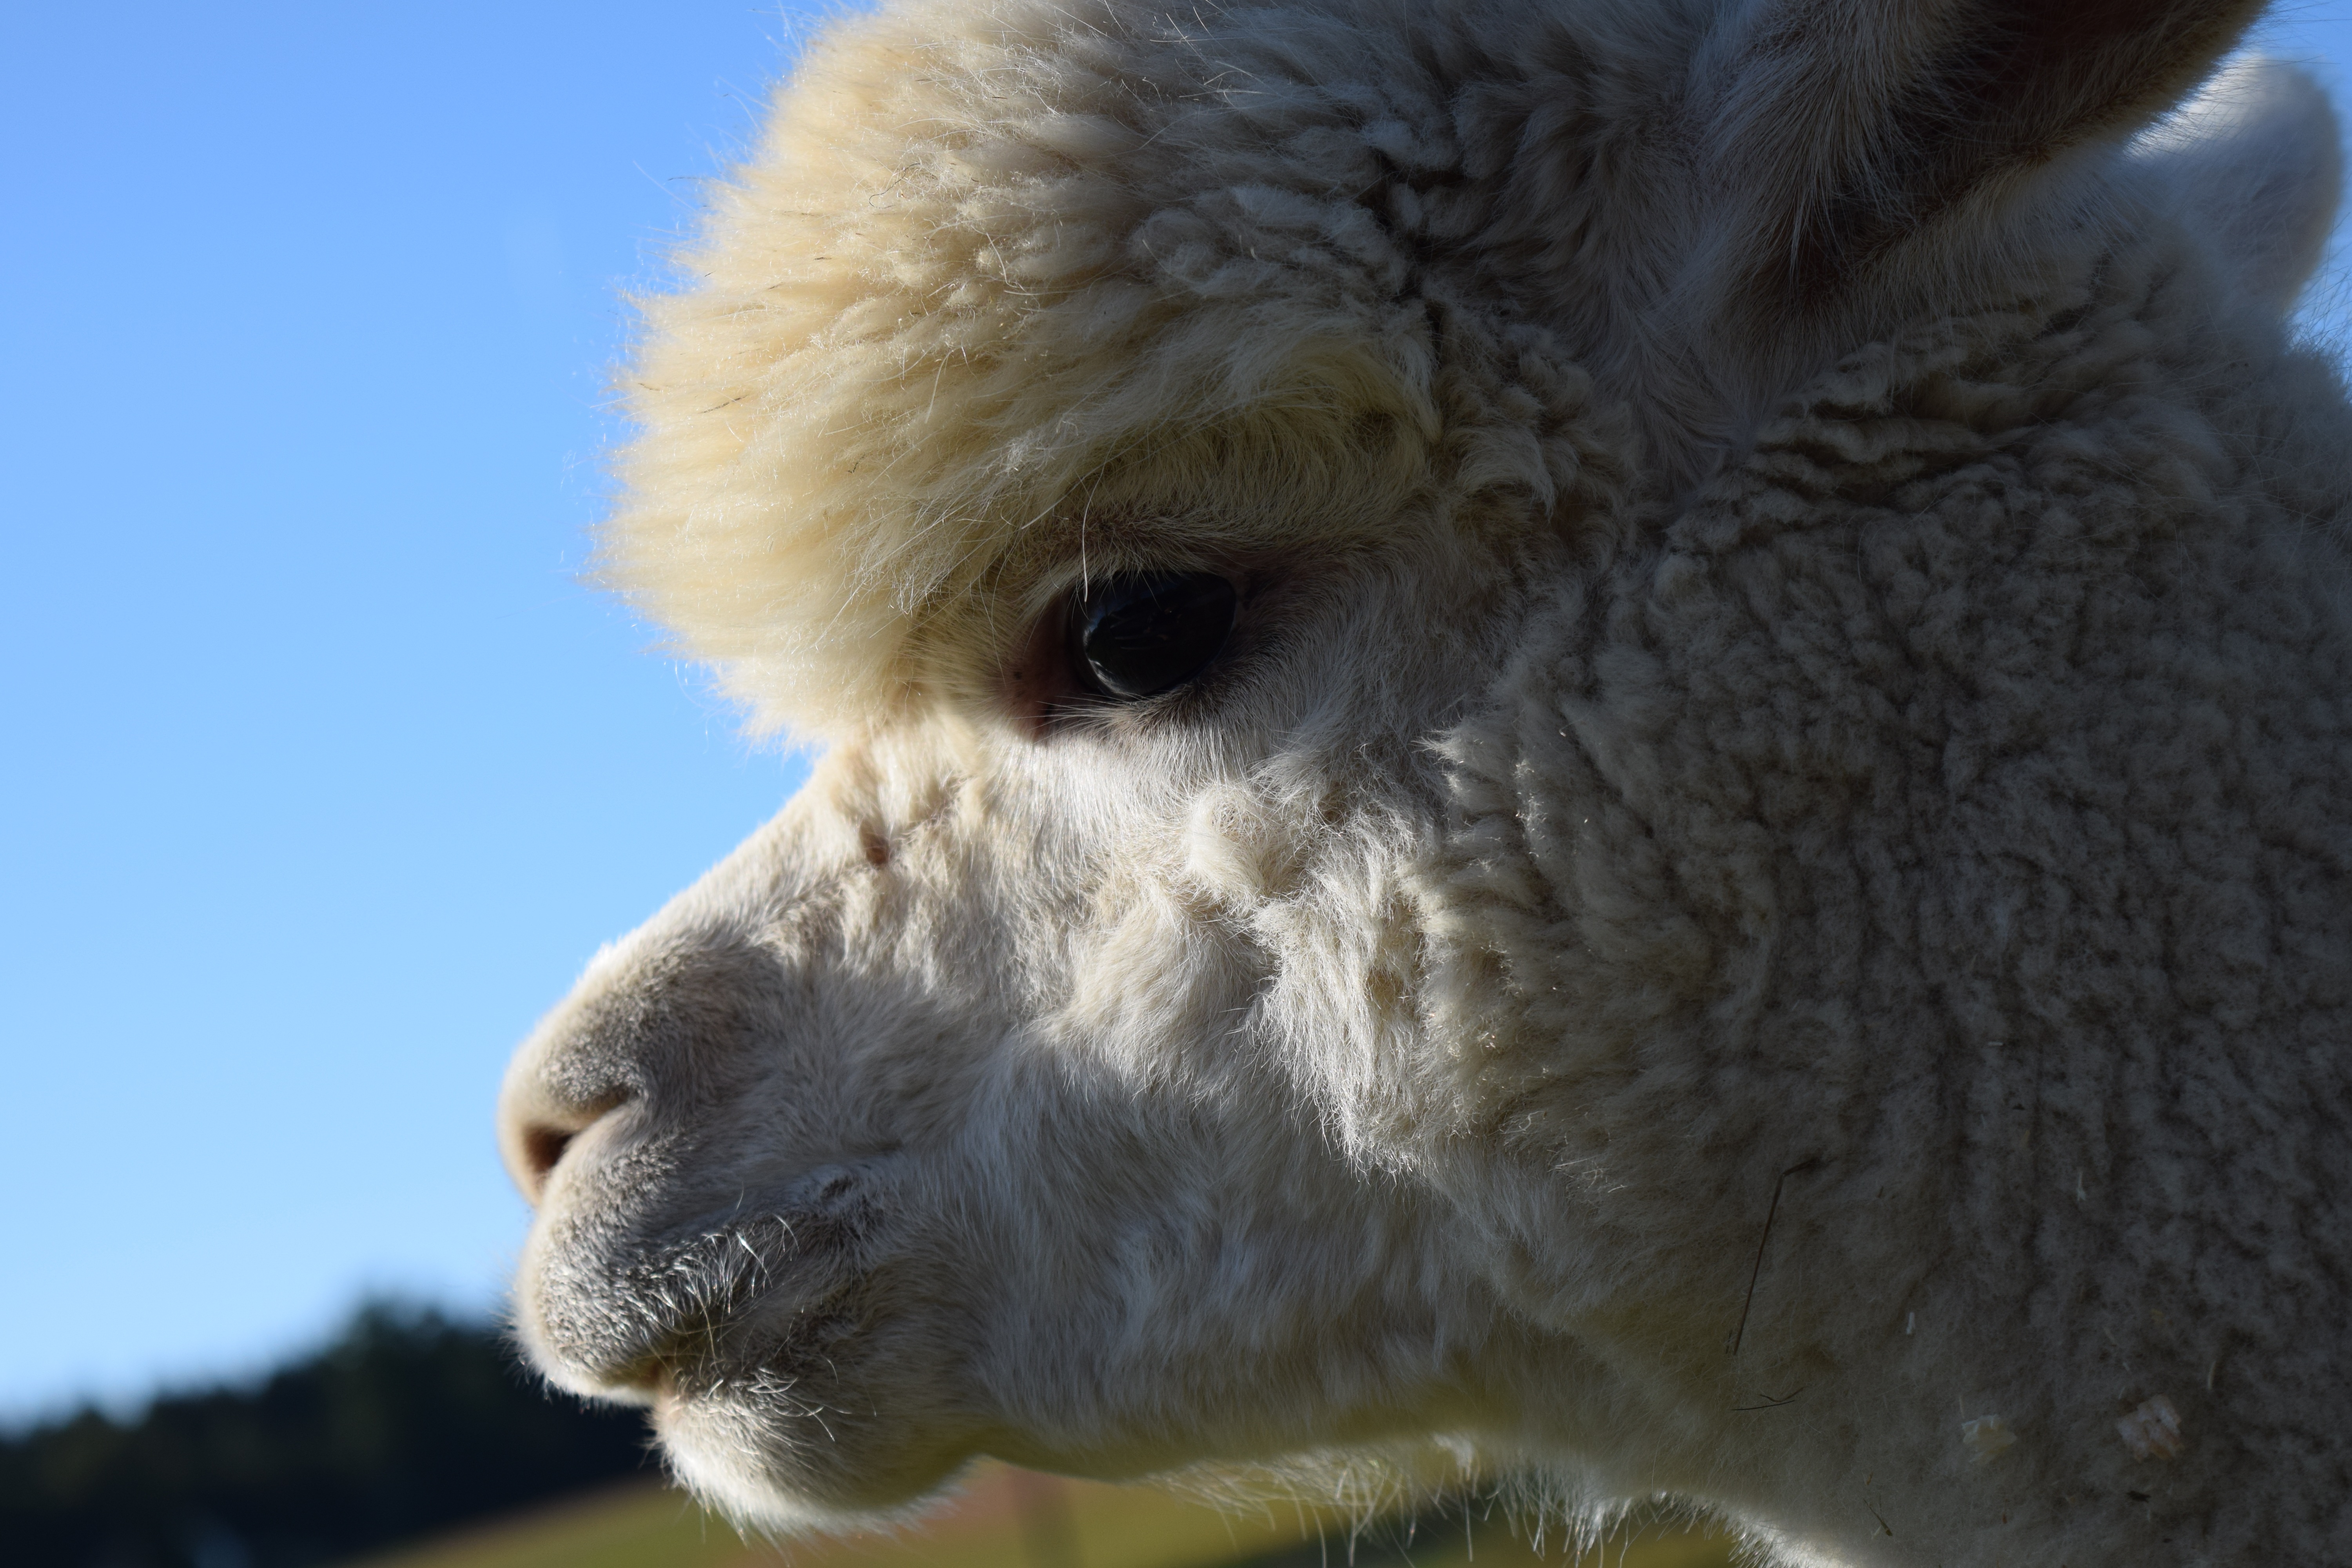
nature, view, animal, cute, fur, portrait, fluffy, mammal, llama, alpaca, nose, furry, head, vertebrate, attention, animal world, wildlife photography, animal portrait, camel like mammal, dog breed group